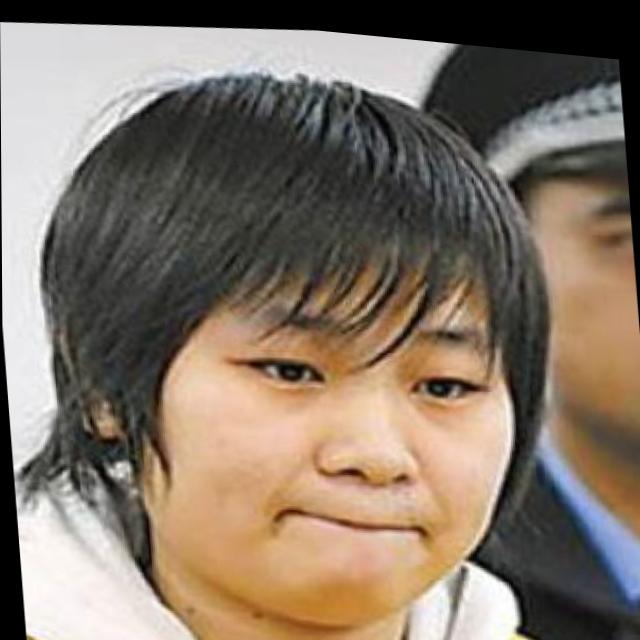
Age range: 13-20